XO (song)

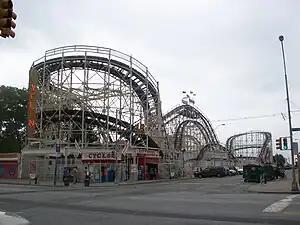
The Coney Island Cyclone served as the filming location for the music video

The music video for "XO" was directed by Terry Richardson. It was filmed on August 29, 2013 on Coney Island's Cyclone roller coaster. On that same day, Beyoncé was spotted at that location. It was later confirmed by several publications that Beyoncé was filming a video for a then-upcoming song titled "XO" from her upcoming fifth album. "The Daily Telegraph" further reported that fashion models Jourdan Dunn, Jessica White and Diandra Forrest were present during the filming of the video. Several scenes for the video were also filmed during Beyoncé's concert at the Brazilian festival Rock in Rio at Rio de Janeiro in 2013 where the singer asked the crowd to make X and O shapes with their hands; the hand movement choreography was created by Lee Anne Callahan-Longo, the general manager at Parkwood Entertainment. During a behind-the-scenes video, Richardson described the process for the filming of the clip for "XO",